Ola Olstad

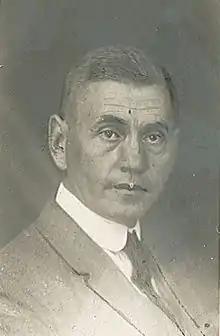
Portrait photograph of Olstad in the 1930s

Ola Olstad (22 February 1885 – 15 November 1969) was a Norwegian zoologist and polar explorer.